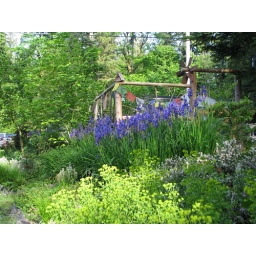
upper bed and garden fence in May